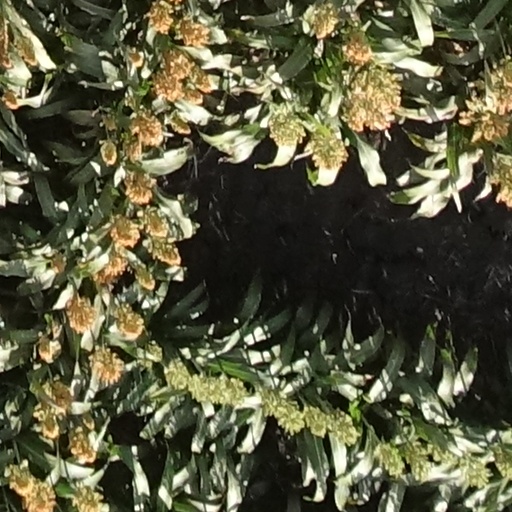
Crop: sorghum